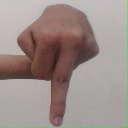
अक्षर: प